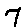
Label: 7